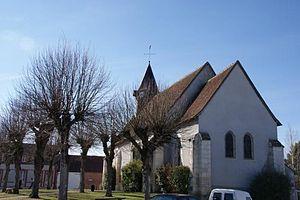
Marcilly-en-Gault est une commune française située dans le département de Loir-et-Cher en région Centre-Val de Loire.